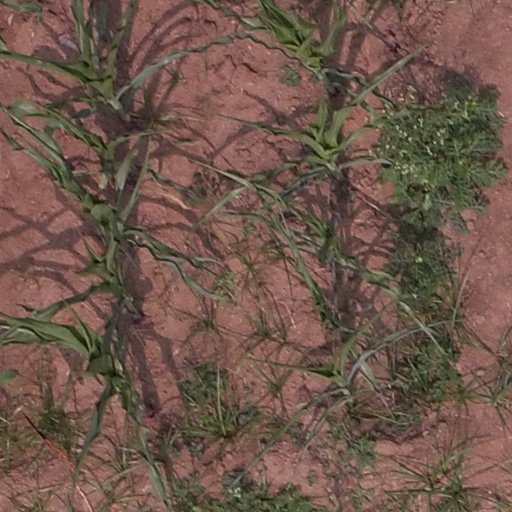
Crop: maize; corn